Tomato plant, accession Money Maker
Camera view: bottom (45 deg); turntable rotation: 270 degrees
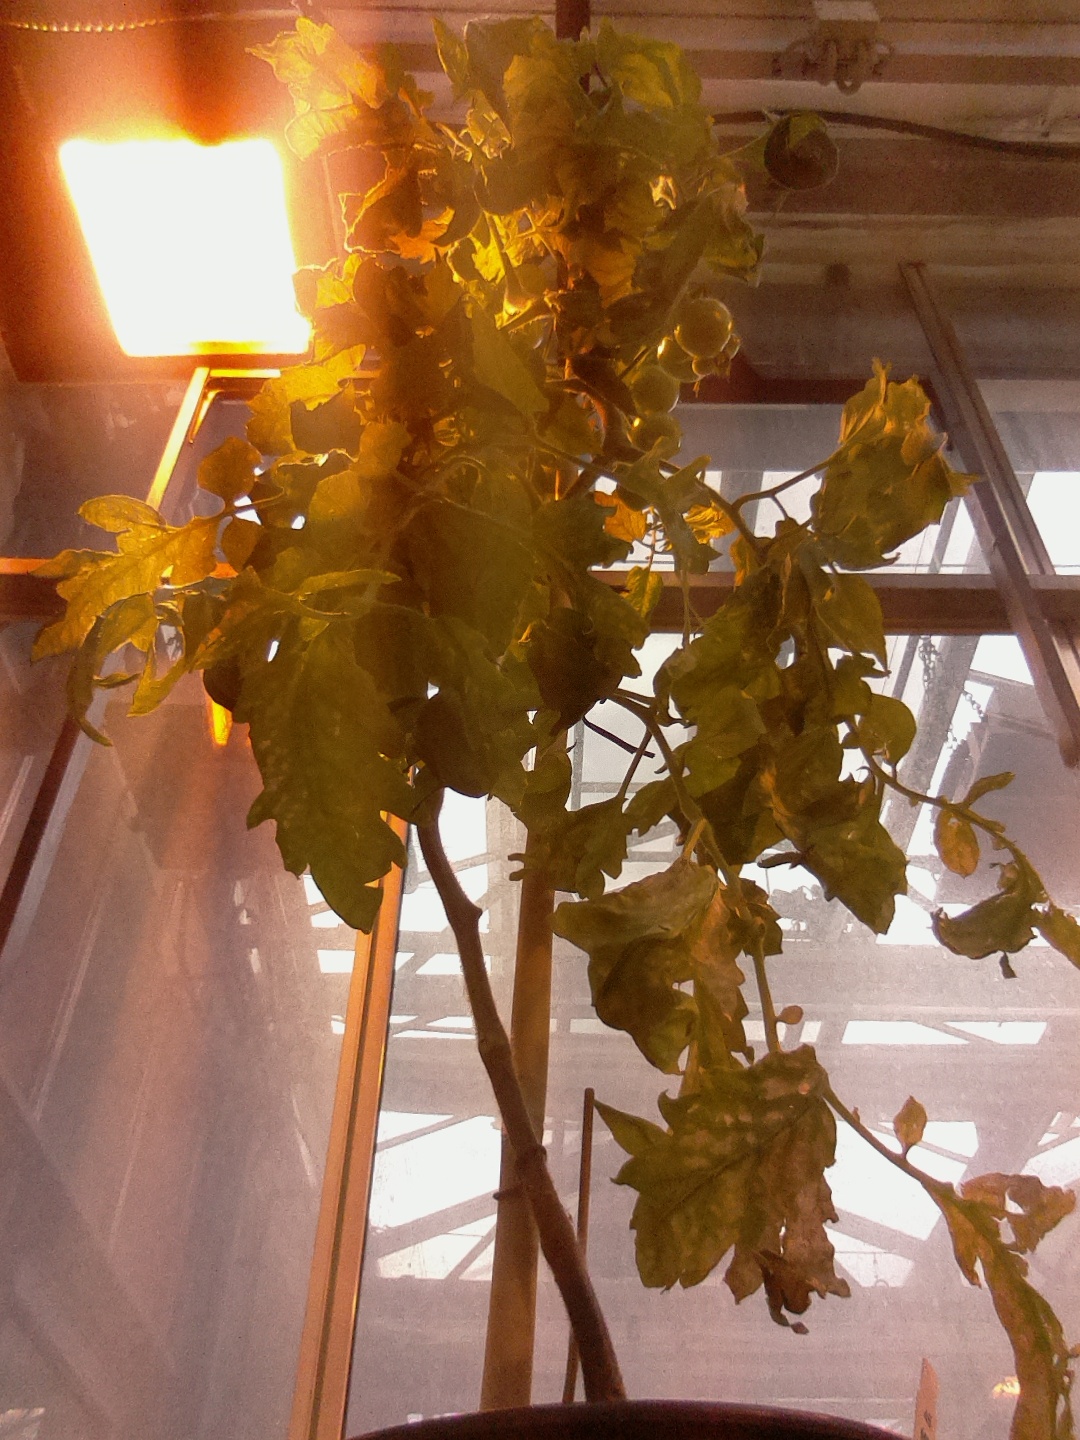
BBCH growth stage 76: 60%-70% of final fruit size